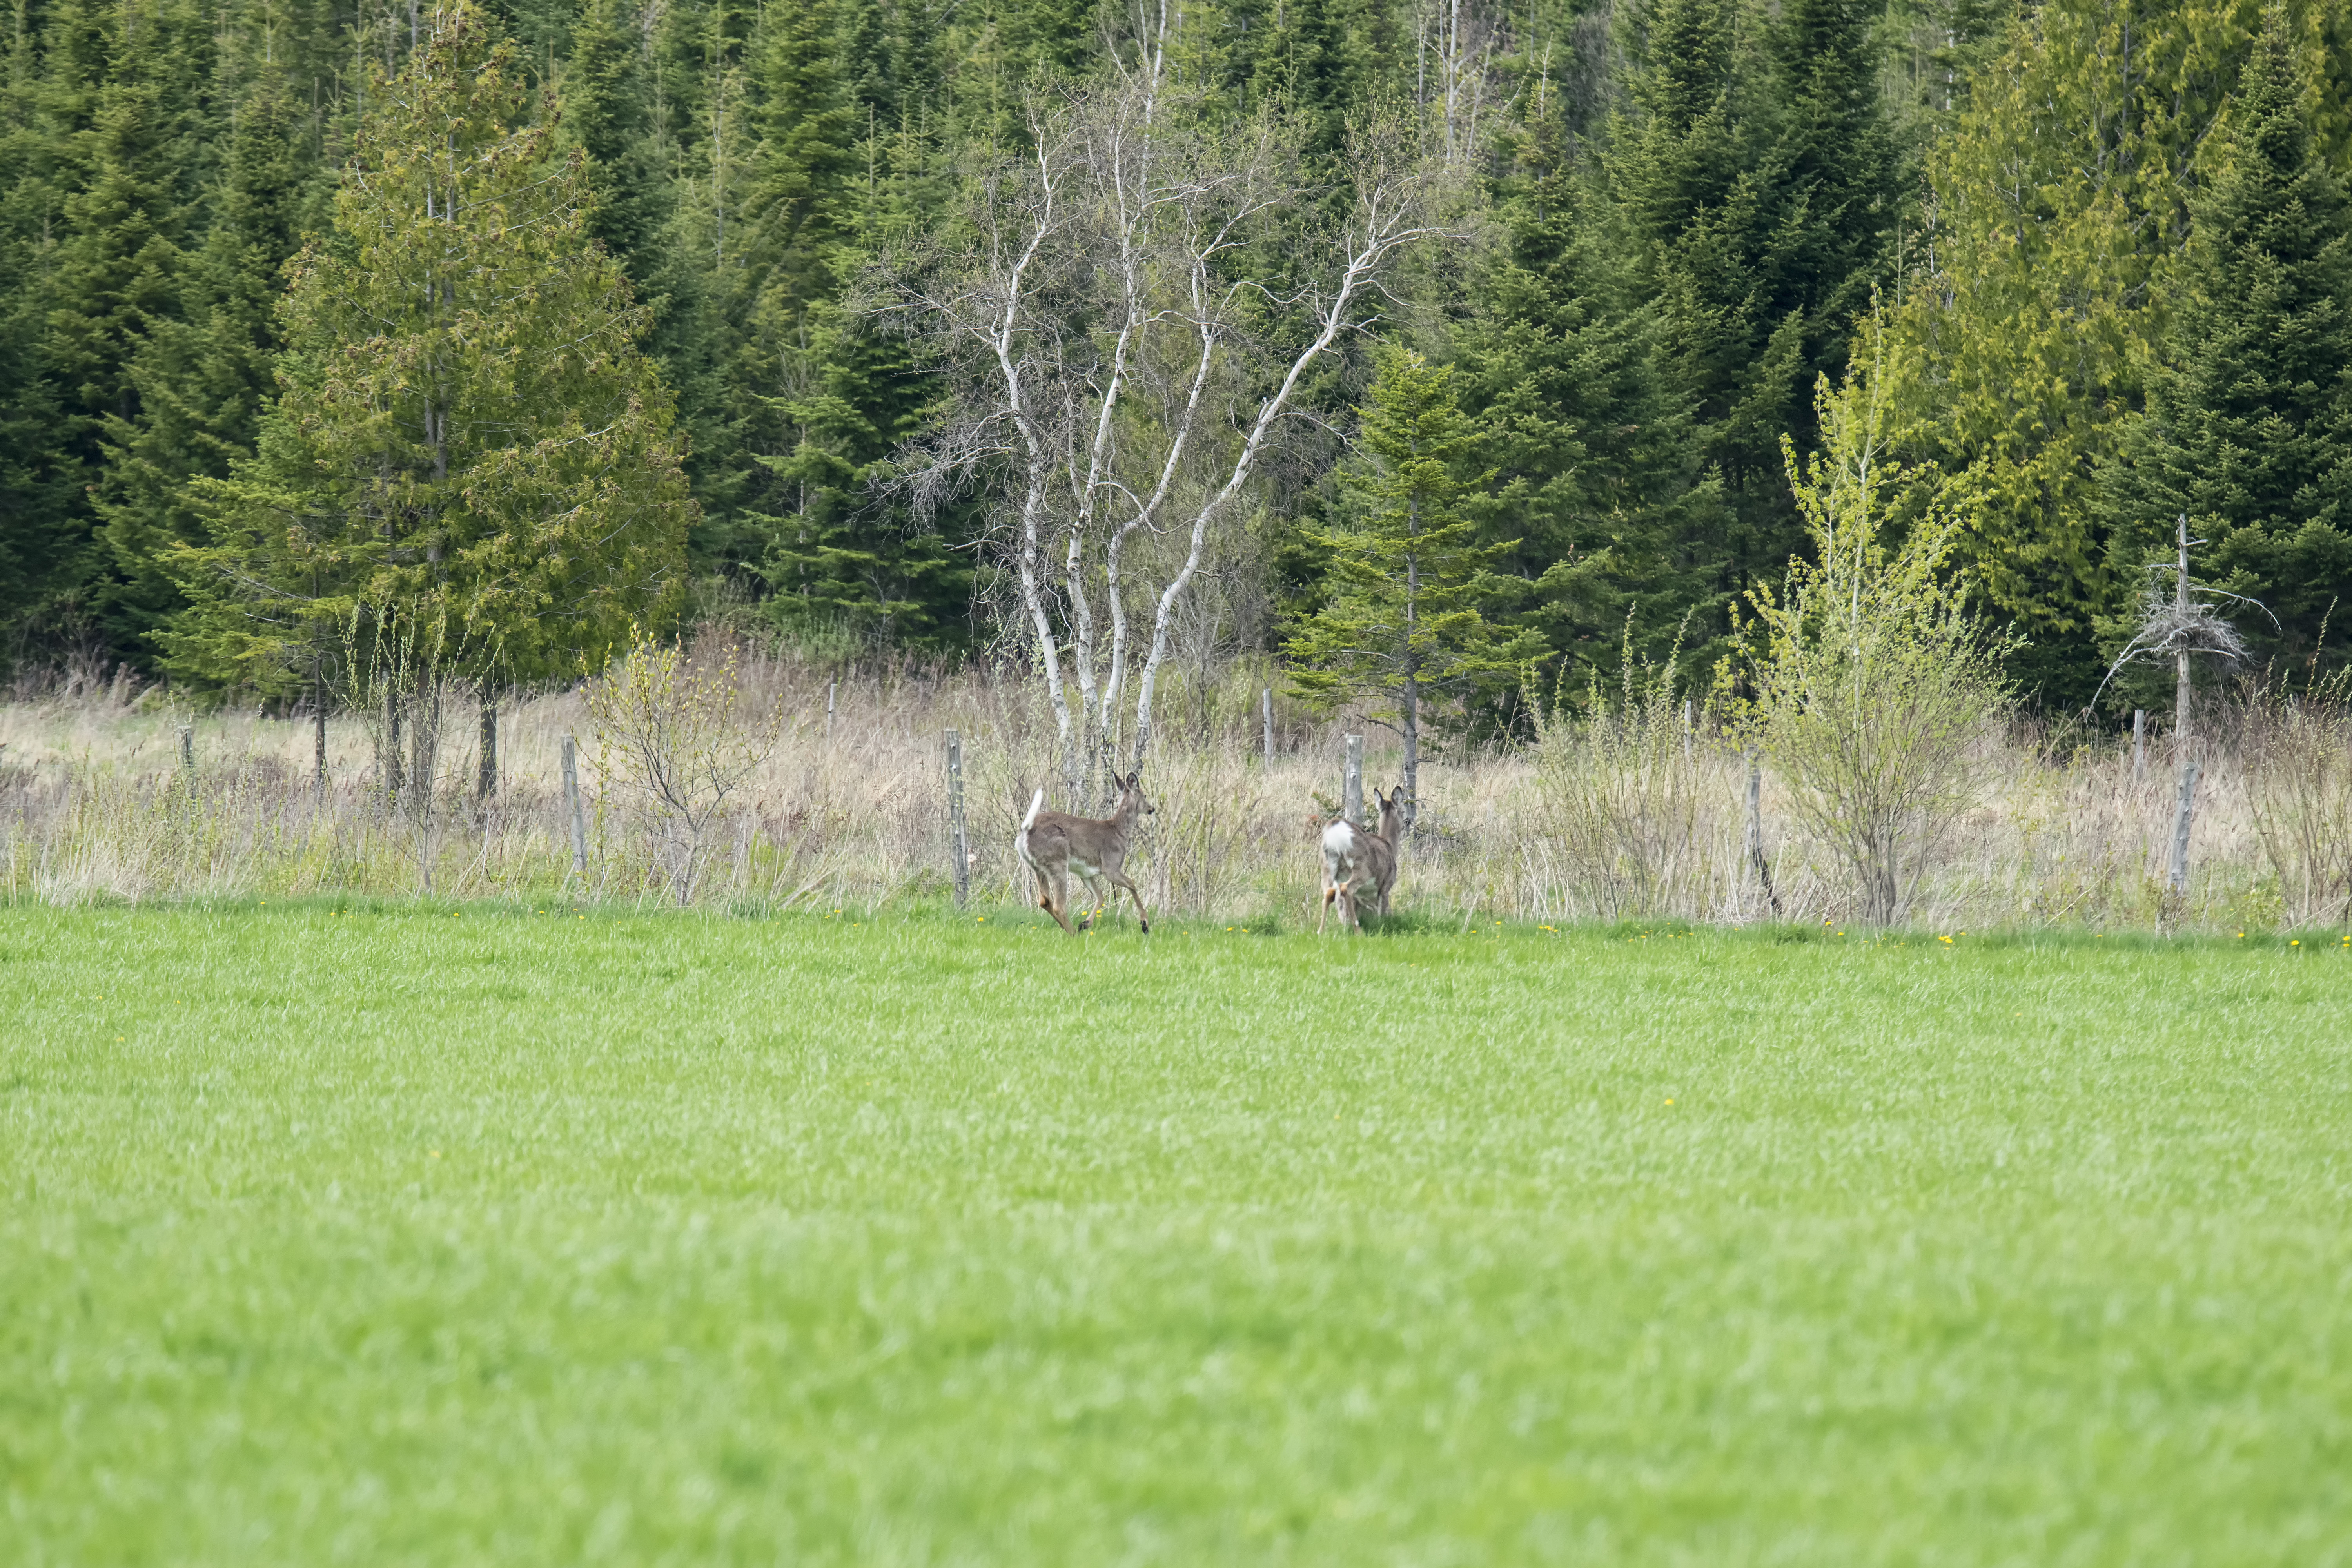
tree, grass, plant, field, lawn, meadow, prairie, deer, green, pasture, agriculture, canada, grassland, shrub, quebec, woodland, habitat, ecosystem, sherbrooke, chevreuil, rural area, natural environment, grass family, woody plant, land lot